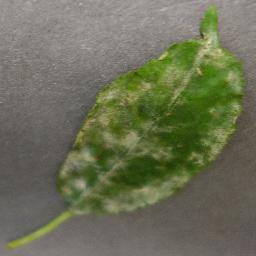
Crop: cherry
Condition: (including_sour)_powdery_mildew